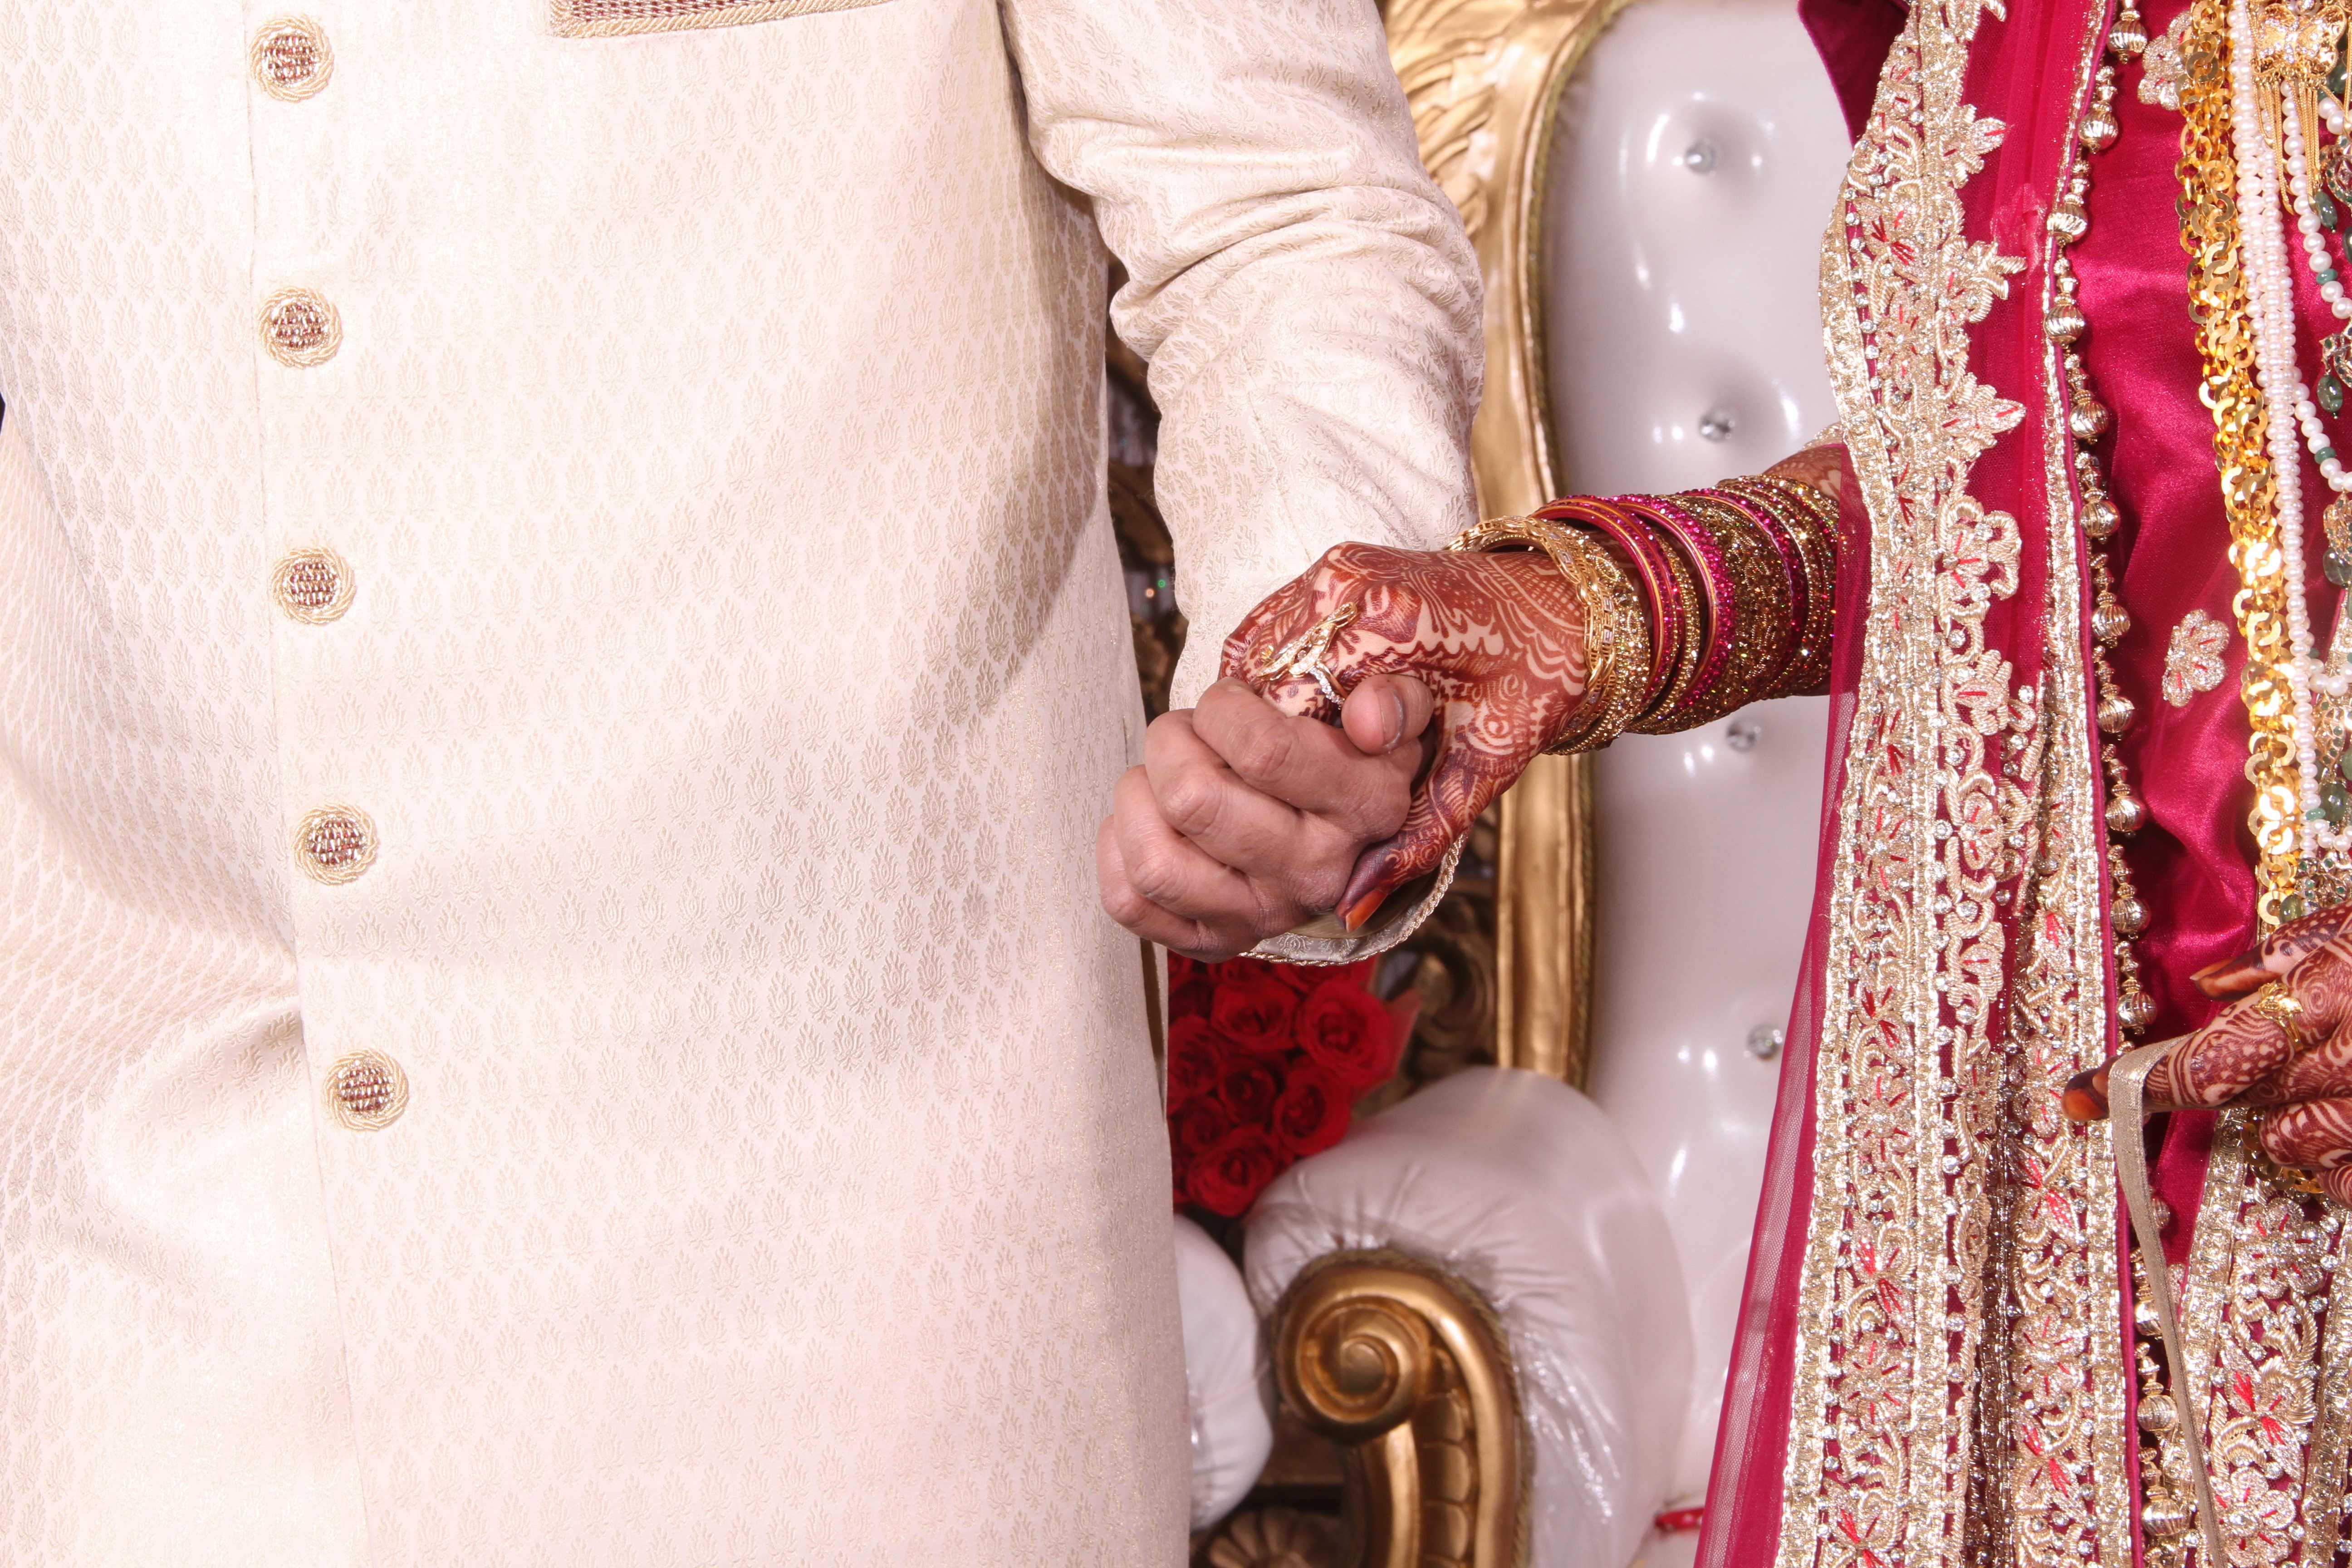
love, pattern, henna, colourful, couple, clothing, together, pink, wedding, bride, ethnic, textile, ceremony, dress, relationship, peach, hindu, tradition, indian, traditional, gown, abdomen, indian couple, formal wear